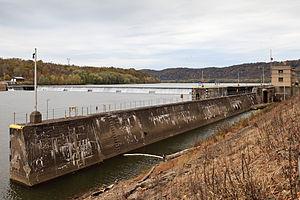
Washington Township est un township, situé dans le comté d'Armstrong, en Pennsylvanie, aux États-Unis. En 2010, il comptait une population de 923 habitants.